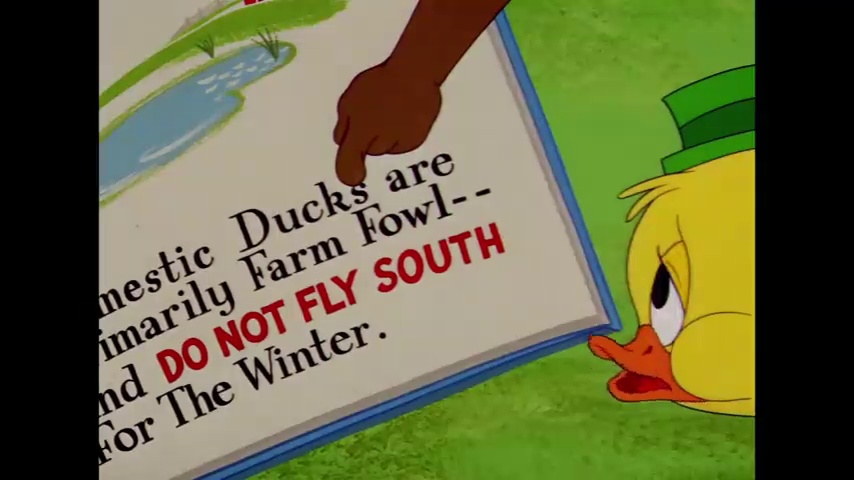
Portrait style: Cartoon Portrait